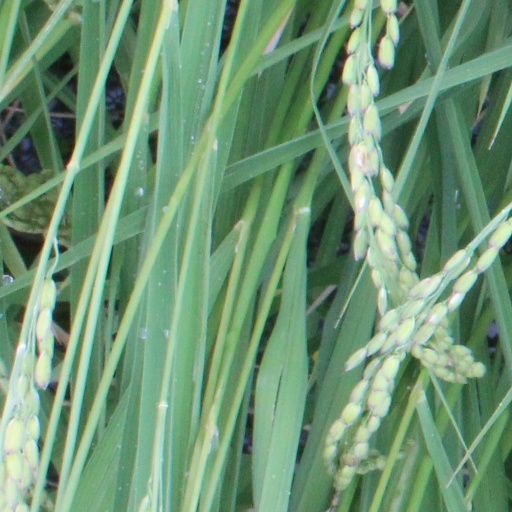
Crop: rice